Texas Raiders

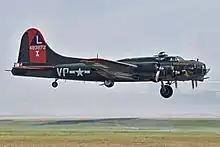
"Texas Raiders" in flight in October 2019

The Navy used PB-1Ws as the original Airborne Warning and Command System or AWACS aircraft, as well as for electronic countermeasures, anti-submarine warfare and hurricane hunters. The Navy sealed up the bomb bay doors and installed wing-mounted drop tanks and the AN/APS-20 Seasearch radar equipment in a bulbous housing below the former bomb bay. Radio direction finder (RDF), instrument landing system (ILS), and long-range navigation (LORAN) were also installed at this time. The aircraft was left unpainted, but waxed to prevent corrosion, and kept its original Browning M2 machine guns.